Kahk

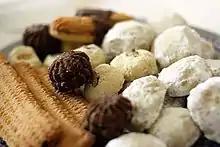
Egyptian kahk with powdered sugar, with other assorted Eid biscuits, including "ghorayeba" and "nashader"

Kahk is an important element of Egyptian cultural and culinary traditions. In addition to its central role during Eid, when it is commonly offered to guests, kahk is also served during wedding celebrations and occasionally during other festive occasions, such as Mawlid.